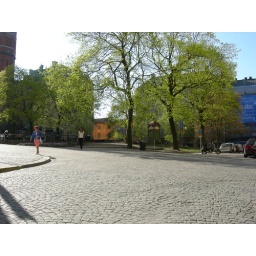
Mosebacke Torg. My house is the one covered in blue where they are redoing the front facade.